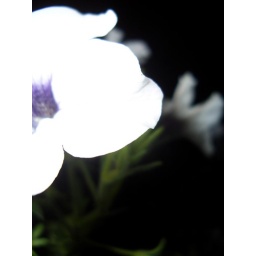
attempt to catch up 38: blown out flowers look like their under water